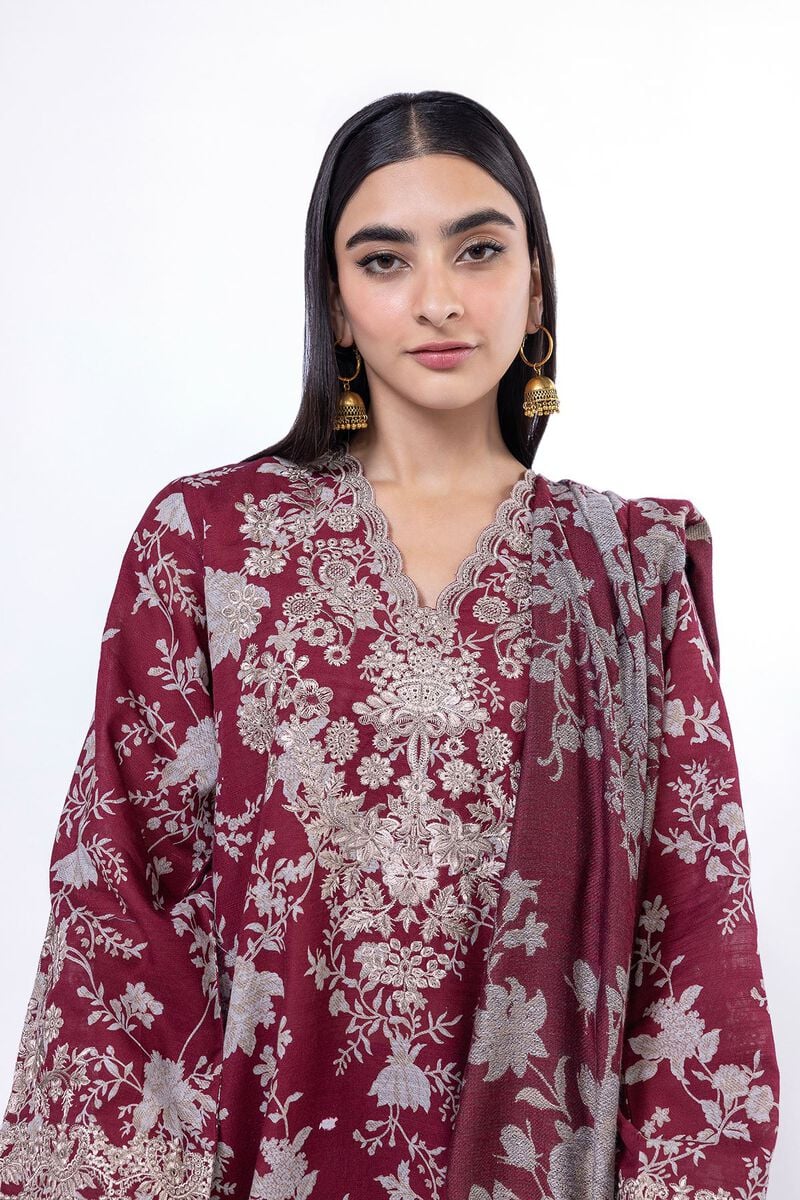
burgundy gold embroidered chiffon tun